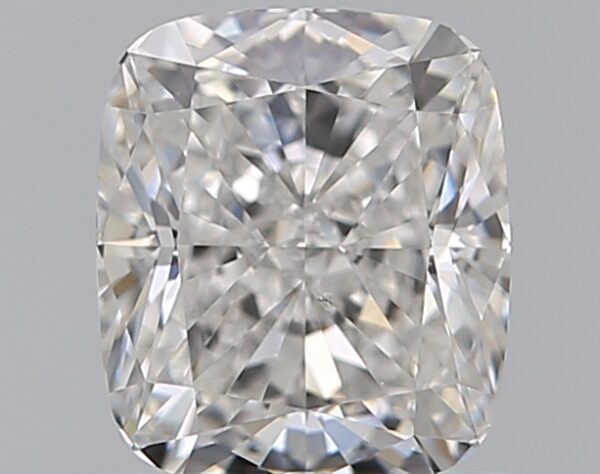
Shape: cushion
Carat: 0.81
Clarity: VS2
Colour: F
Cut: EX
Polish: EX
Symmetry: EX
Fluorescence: N
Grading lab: GIA
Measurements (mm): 5.7 x 4.91 x 3.35